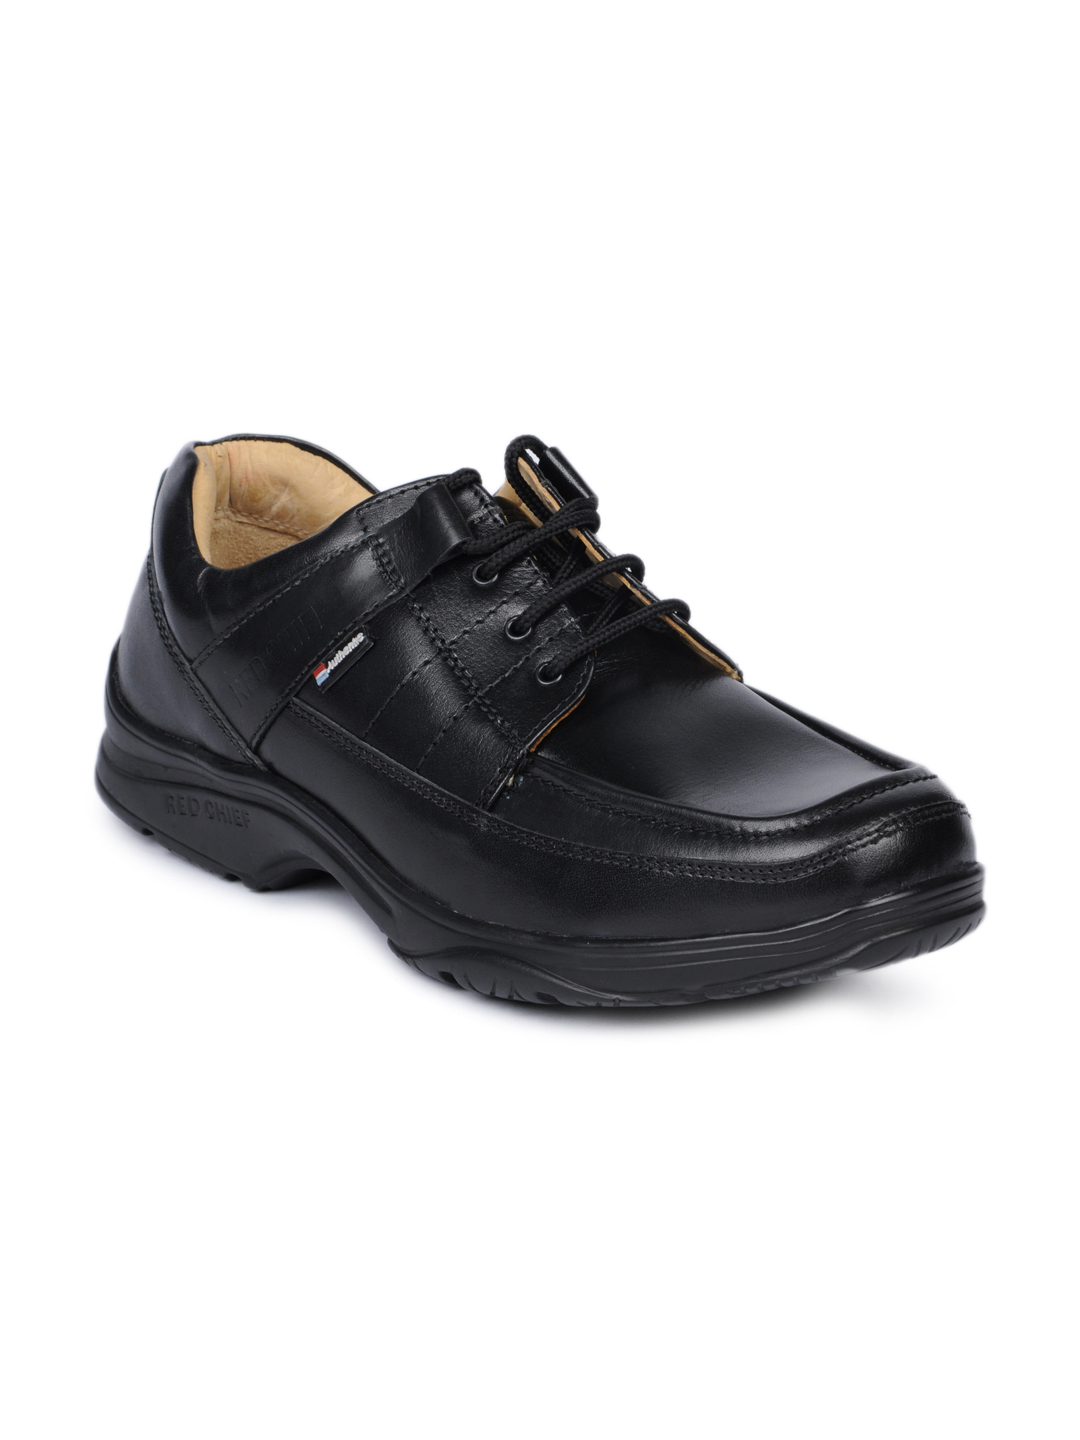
Red Chief Men Black Casual Shoes
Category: Footwear / Shoes / Casual Shoes
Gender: Men
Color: Black
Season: Winter 2018
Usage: Casual